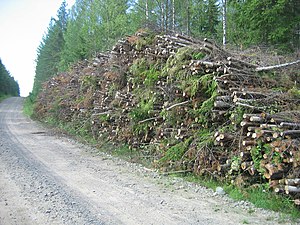
Forstvæsen / Produkter
Træmasse, beregnet til fremstilling af træflis.